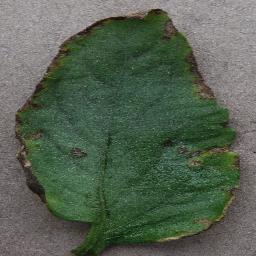
Label: Tomato___Bacterial_spot